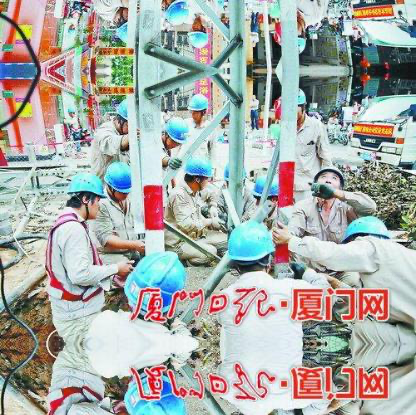
Objects in the image:
label: helmet
label: helmet
label: helmet
label: helmet
label: helmet
label: helmet
label: helmet
label: helmet
label: helmet
label: helmet
label: helmet
label: helmet
label: helmet
label: helmet
label: helmet
label: helmet
label: helmet